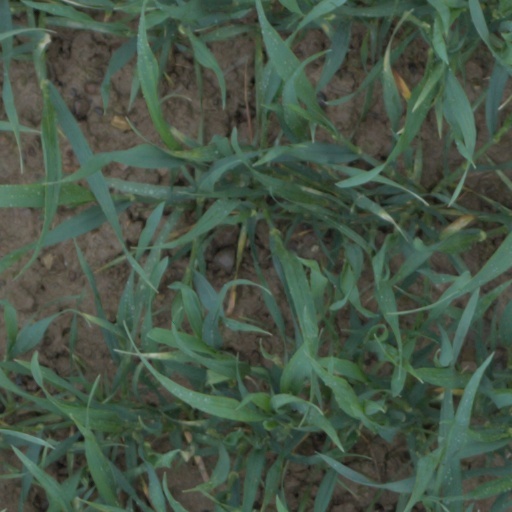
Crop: wheat